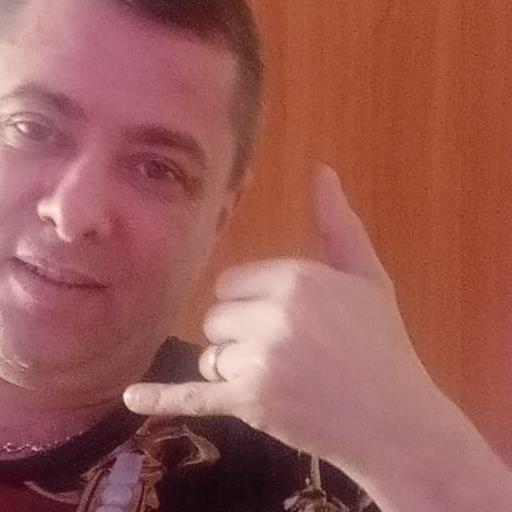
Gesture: call